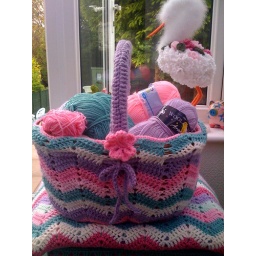
Here sits my basket on top of my wool box in the Conservatory.